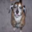
Label: dog